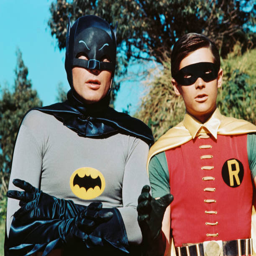
actor , best known for playing comic book character in the classic series died in june at 88